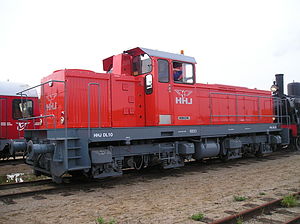
Hads-Ning Herreders Jernbane
Diesellokomotiv fra HHJ
Hads-Ning Herreders Jernbane var et privatbaneselskab i Aarhus-området. Selskabet oprettede 19. juni 1884 Odderbanen, der stadig går mellem Aarhus H og Odder og oprindeligt var forlænget med strækningen Odder-Hov, der blev nedlagt 31. marts 1977. Selskabet blev fusioneret med Vemb-Lemvig-Thyborøn Jernbane til Midtjyske Jernbaner 1. januar 2008. I 2012 indgik Odderbanen i Aarhus Nærbane sammen med Grenaabanen. I 2016 lukkedes hele nærbane for ombygning til letbane. Odderbanen genåbnede som en del af Aarhus Letbane i slutningen af august 2018.